Tessellation

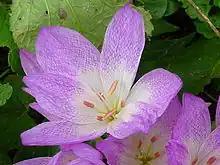
Tessellate pattern in a "Colchicum" flower

The honeycomb is a well-known example of tessellation in nature with its hexagonal cells.